Jean Ferrat

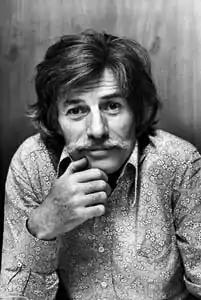
1980

In 1990, he received an award from the Société des auteurs, compositeurs et éditeurs de musique, (SACEM) the French association of songwriters, composers and music publishers.